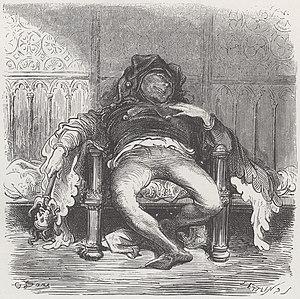
Nicolas Ferrial, dit Le Févrial, alias Triboulet, né en 1479 à Blois et mort en 1536, est le bouffon de la cour de France sous les règnes de Louis XII et François Iᵉʳ.